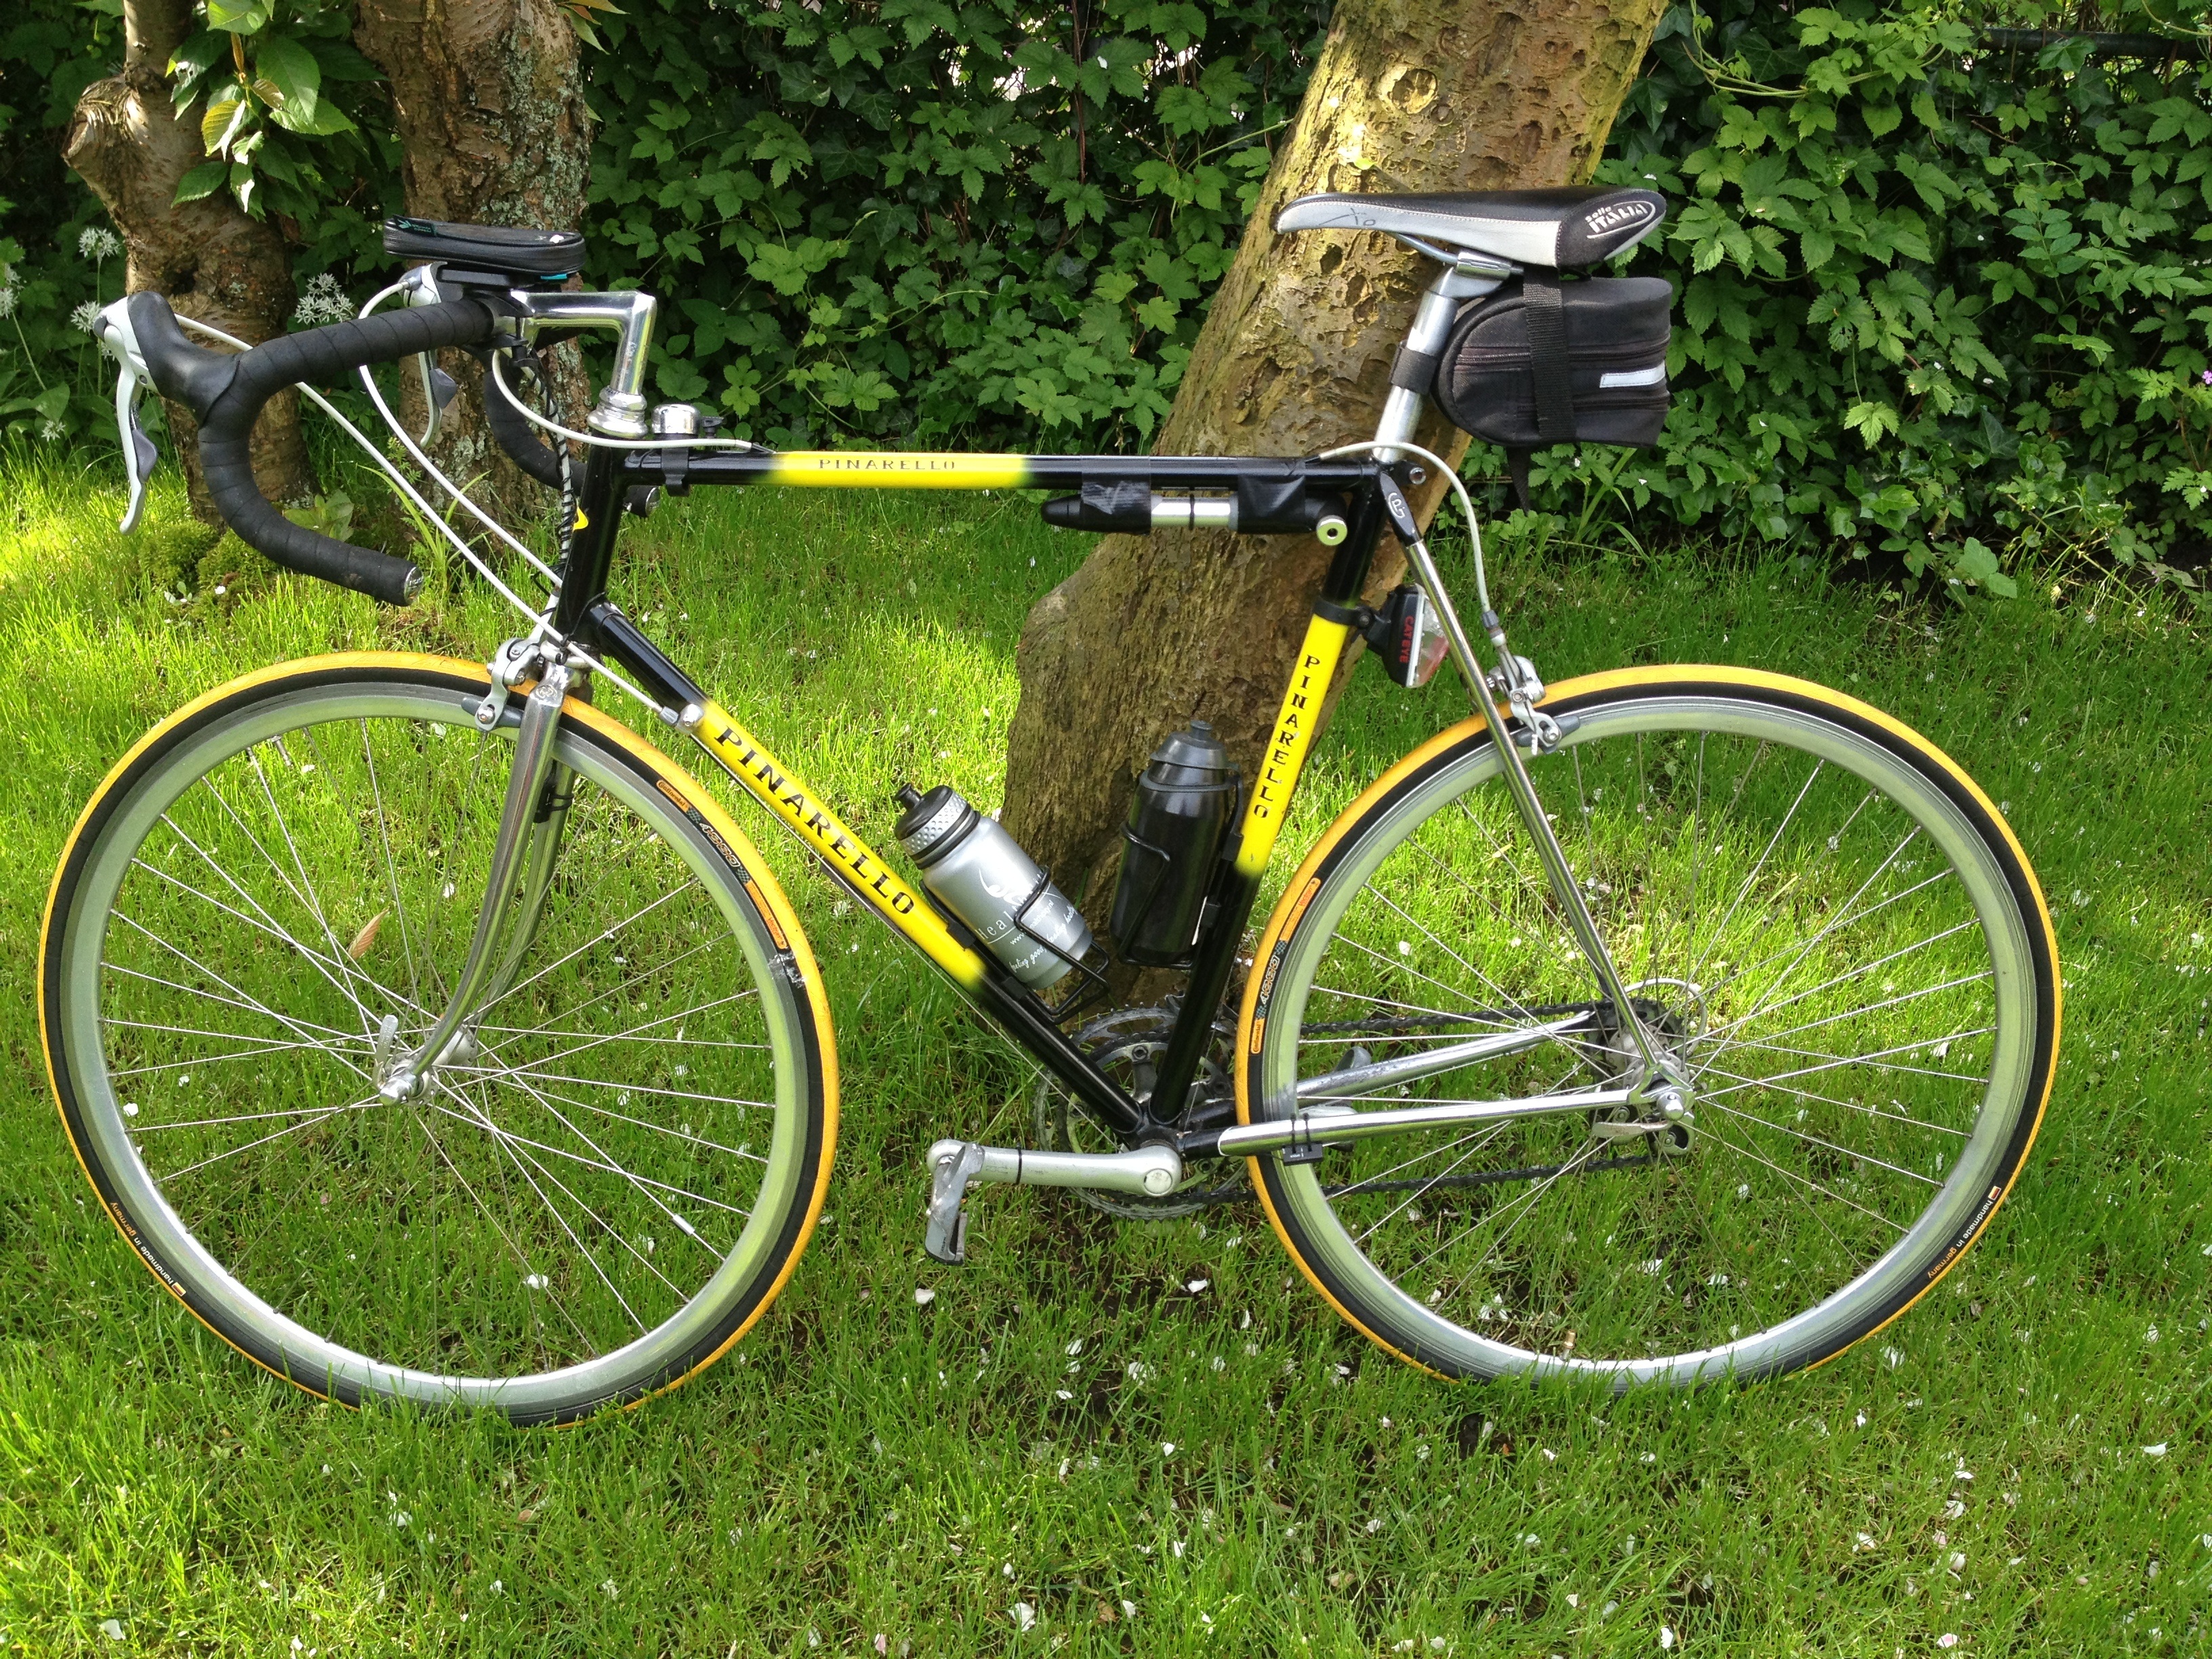
vintage, wheel, bicycle, bike, vehicle, sports equipment, mountain bike, bicycle frame, land vehicle, racing bike, cyclo cross bicycle, cyclo cross, road bicycle, racing bicycle, hybrid bicycle, pinarello